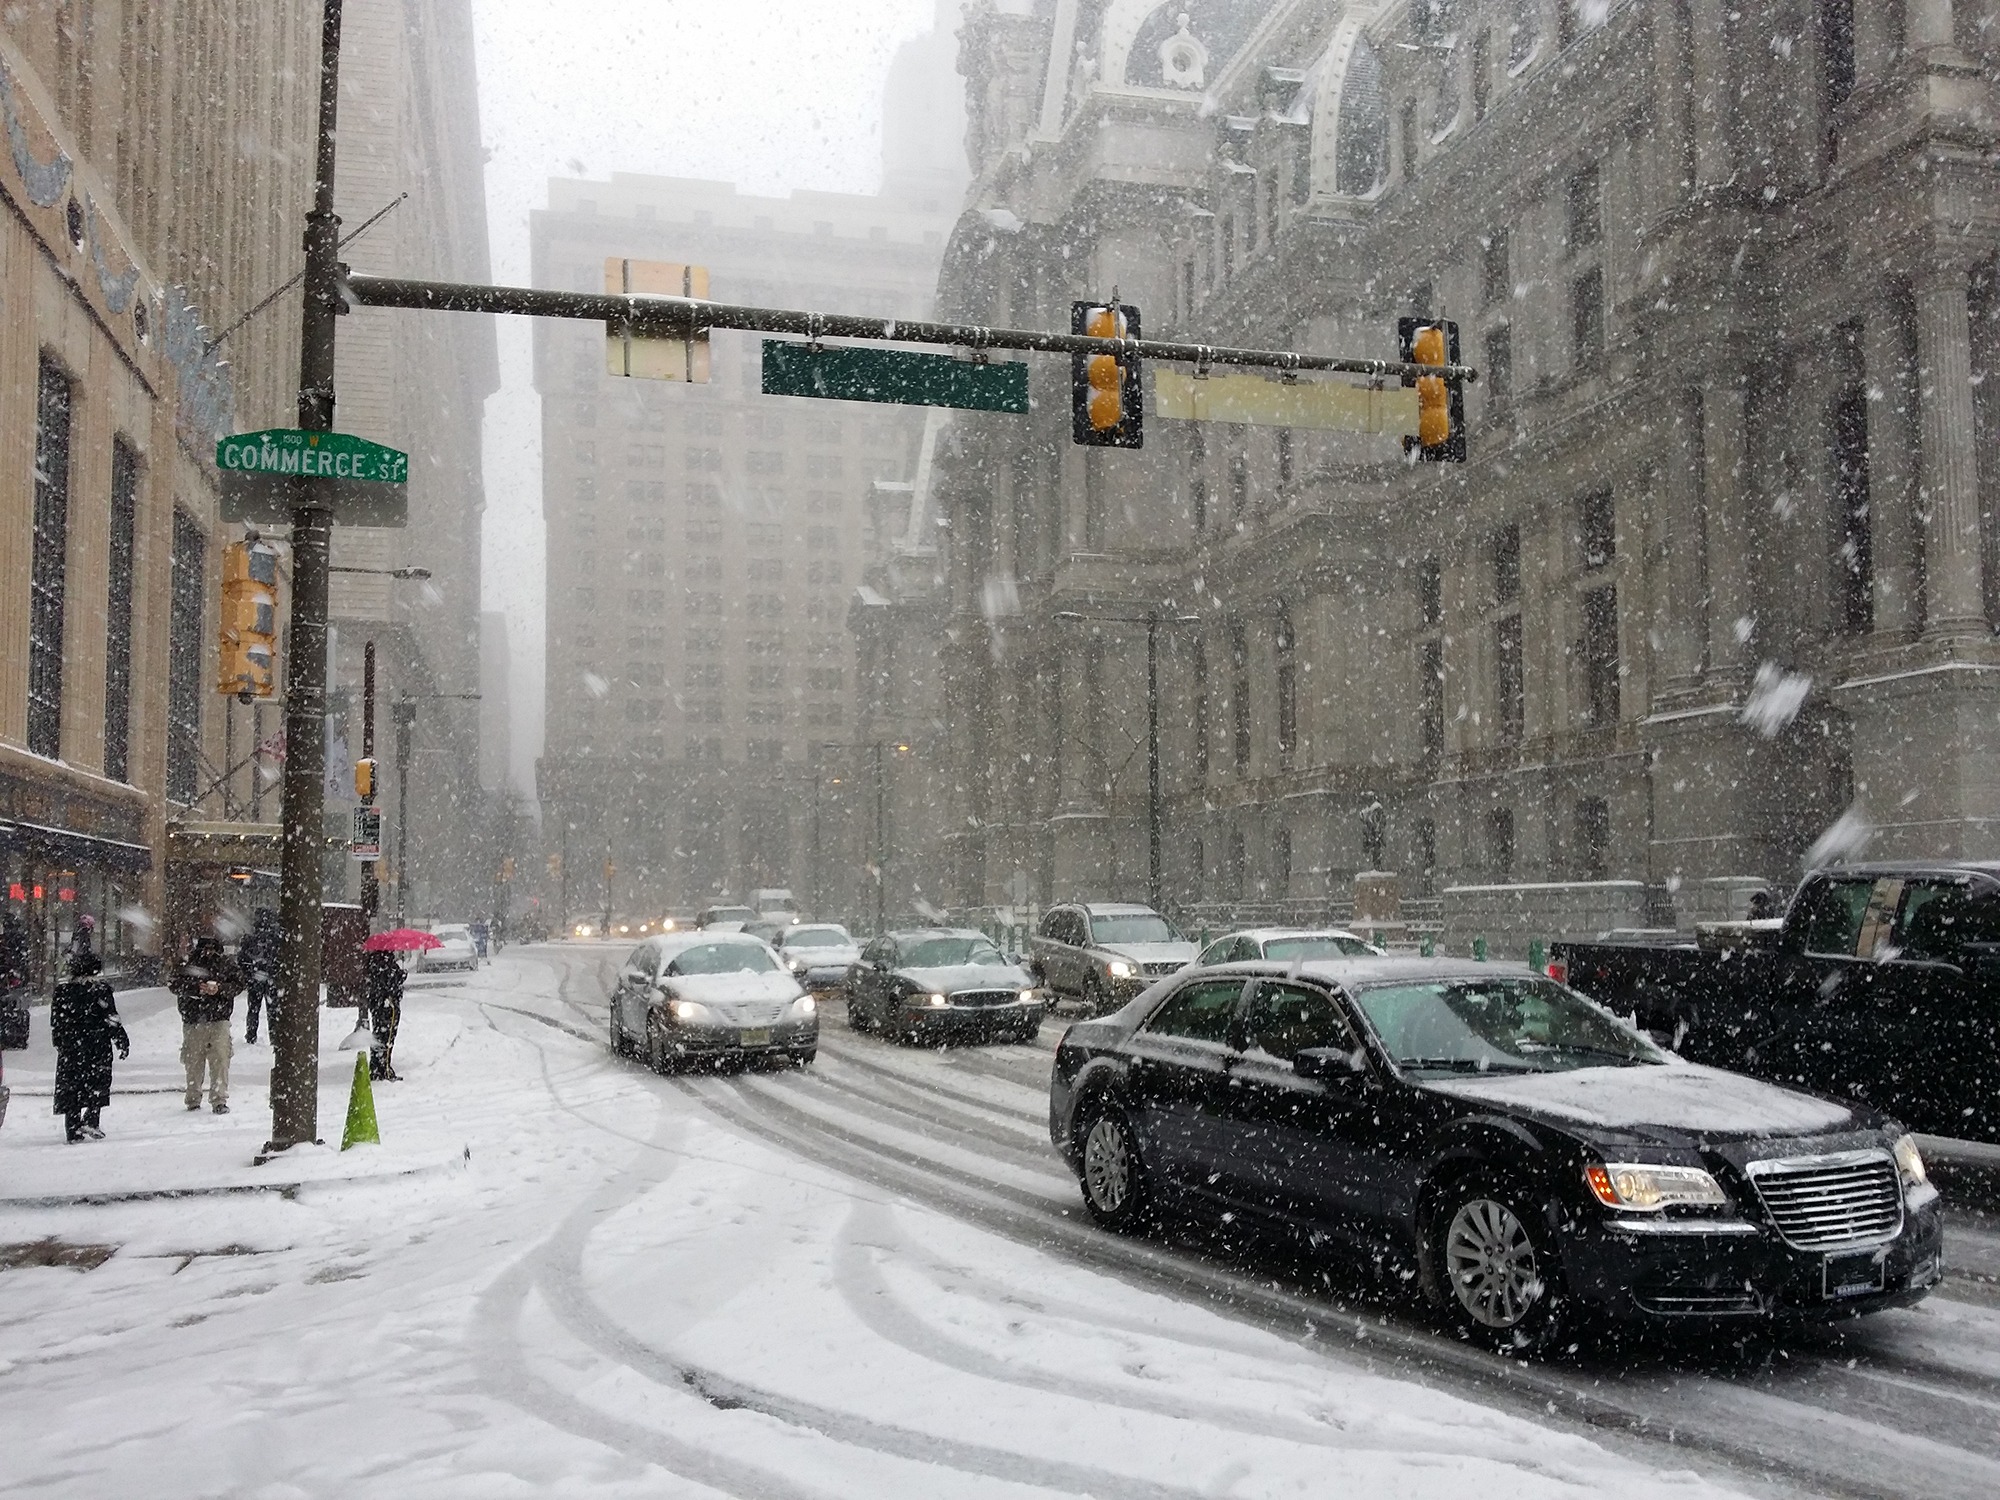
snow, winter, road, street, city, urban, downtown, vehicle, weather, lane, pennsylvania, blizzard, philadelphia, winter storm